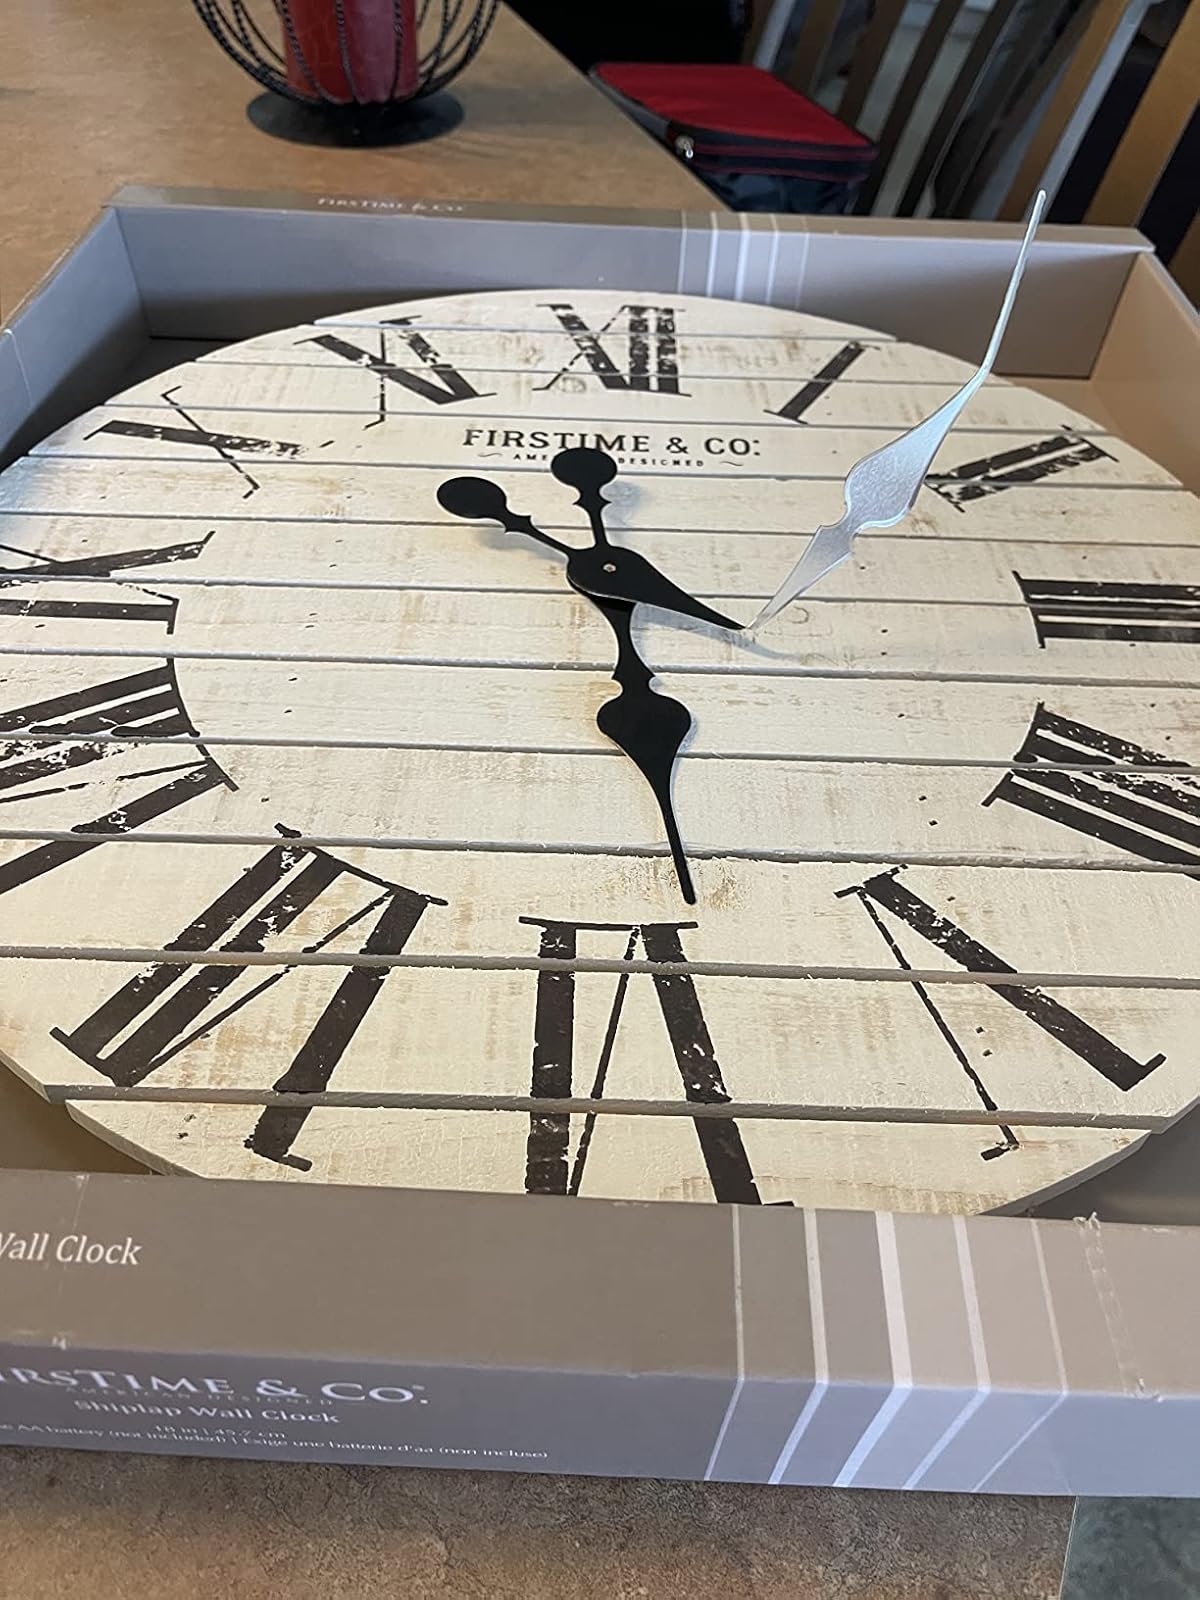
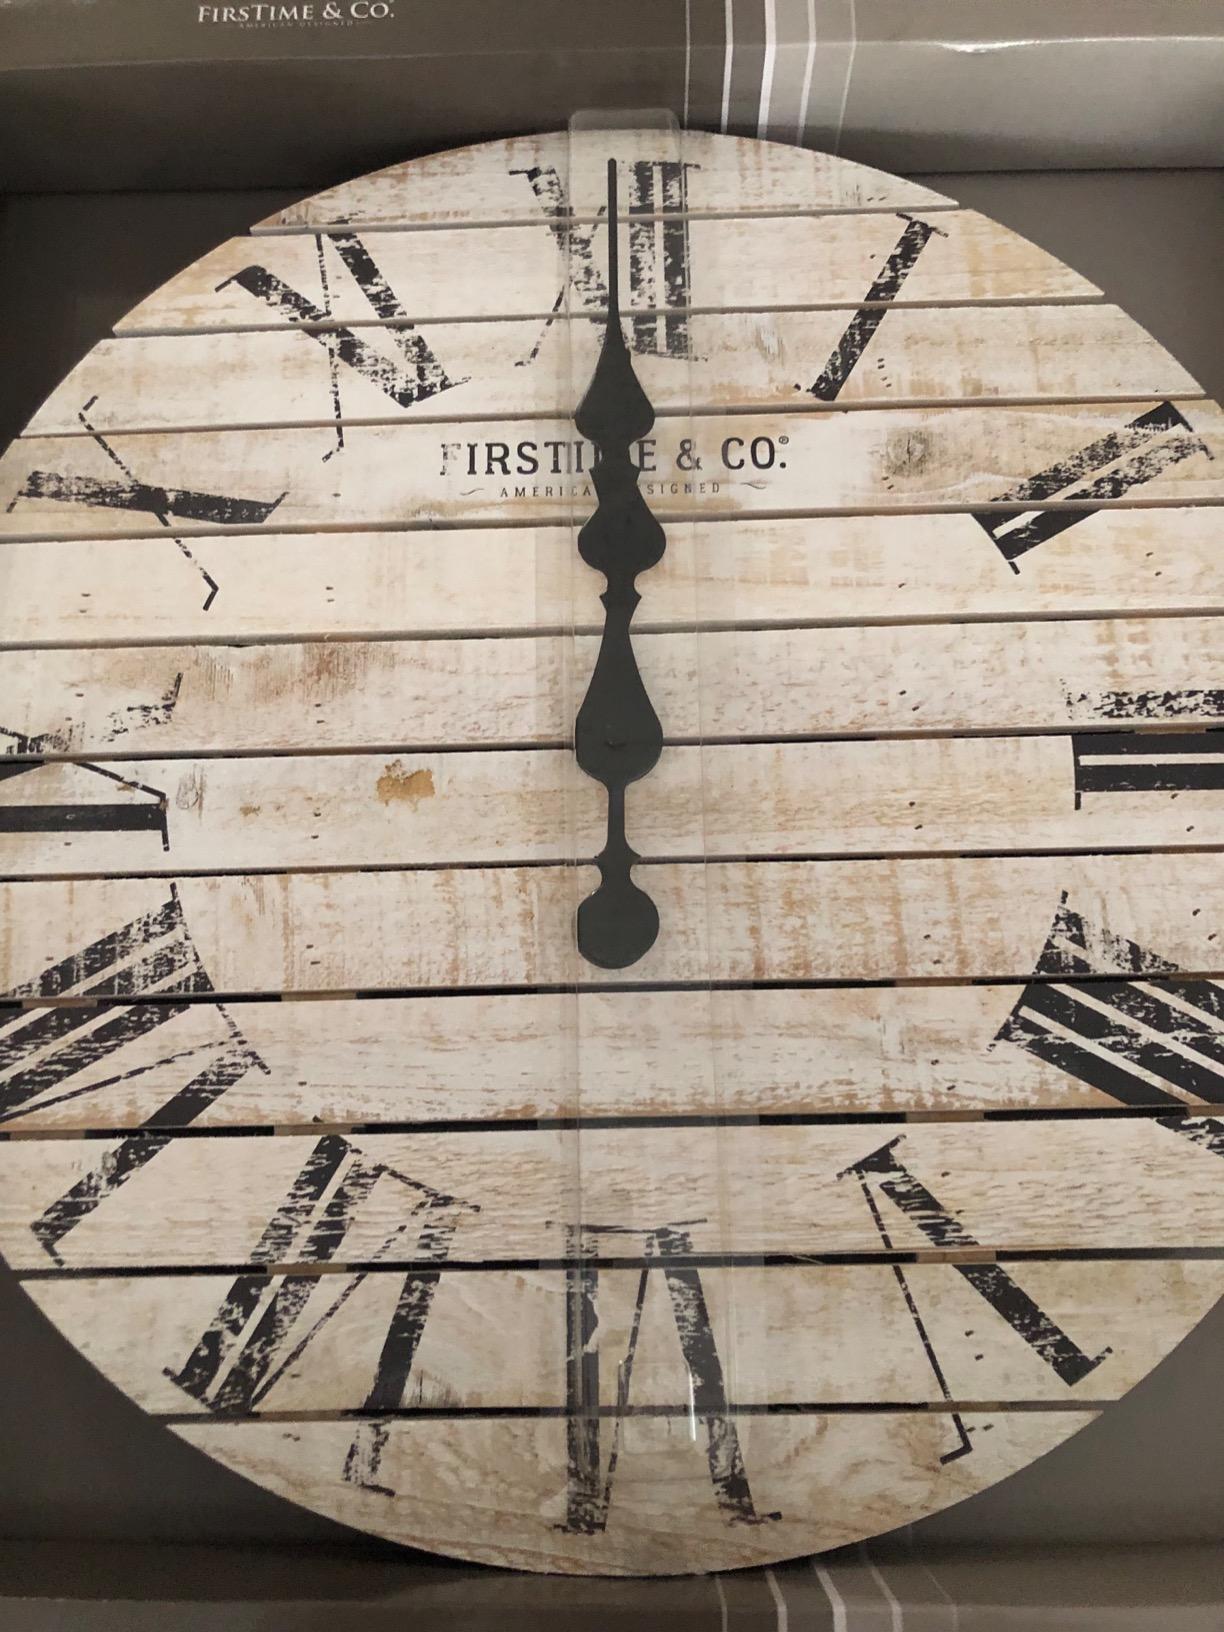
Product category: clock
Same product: yes